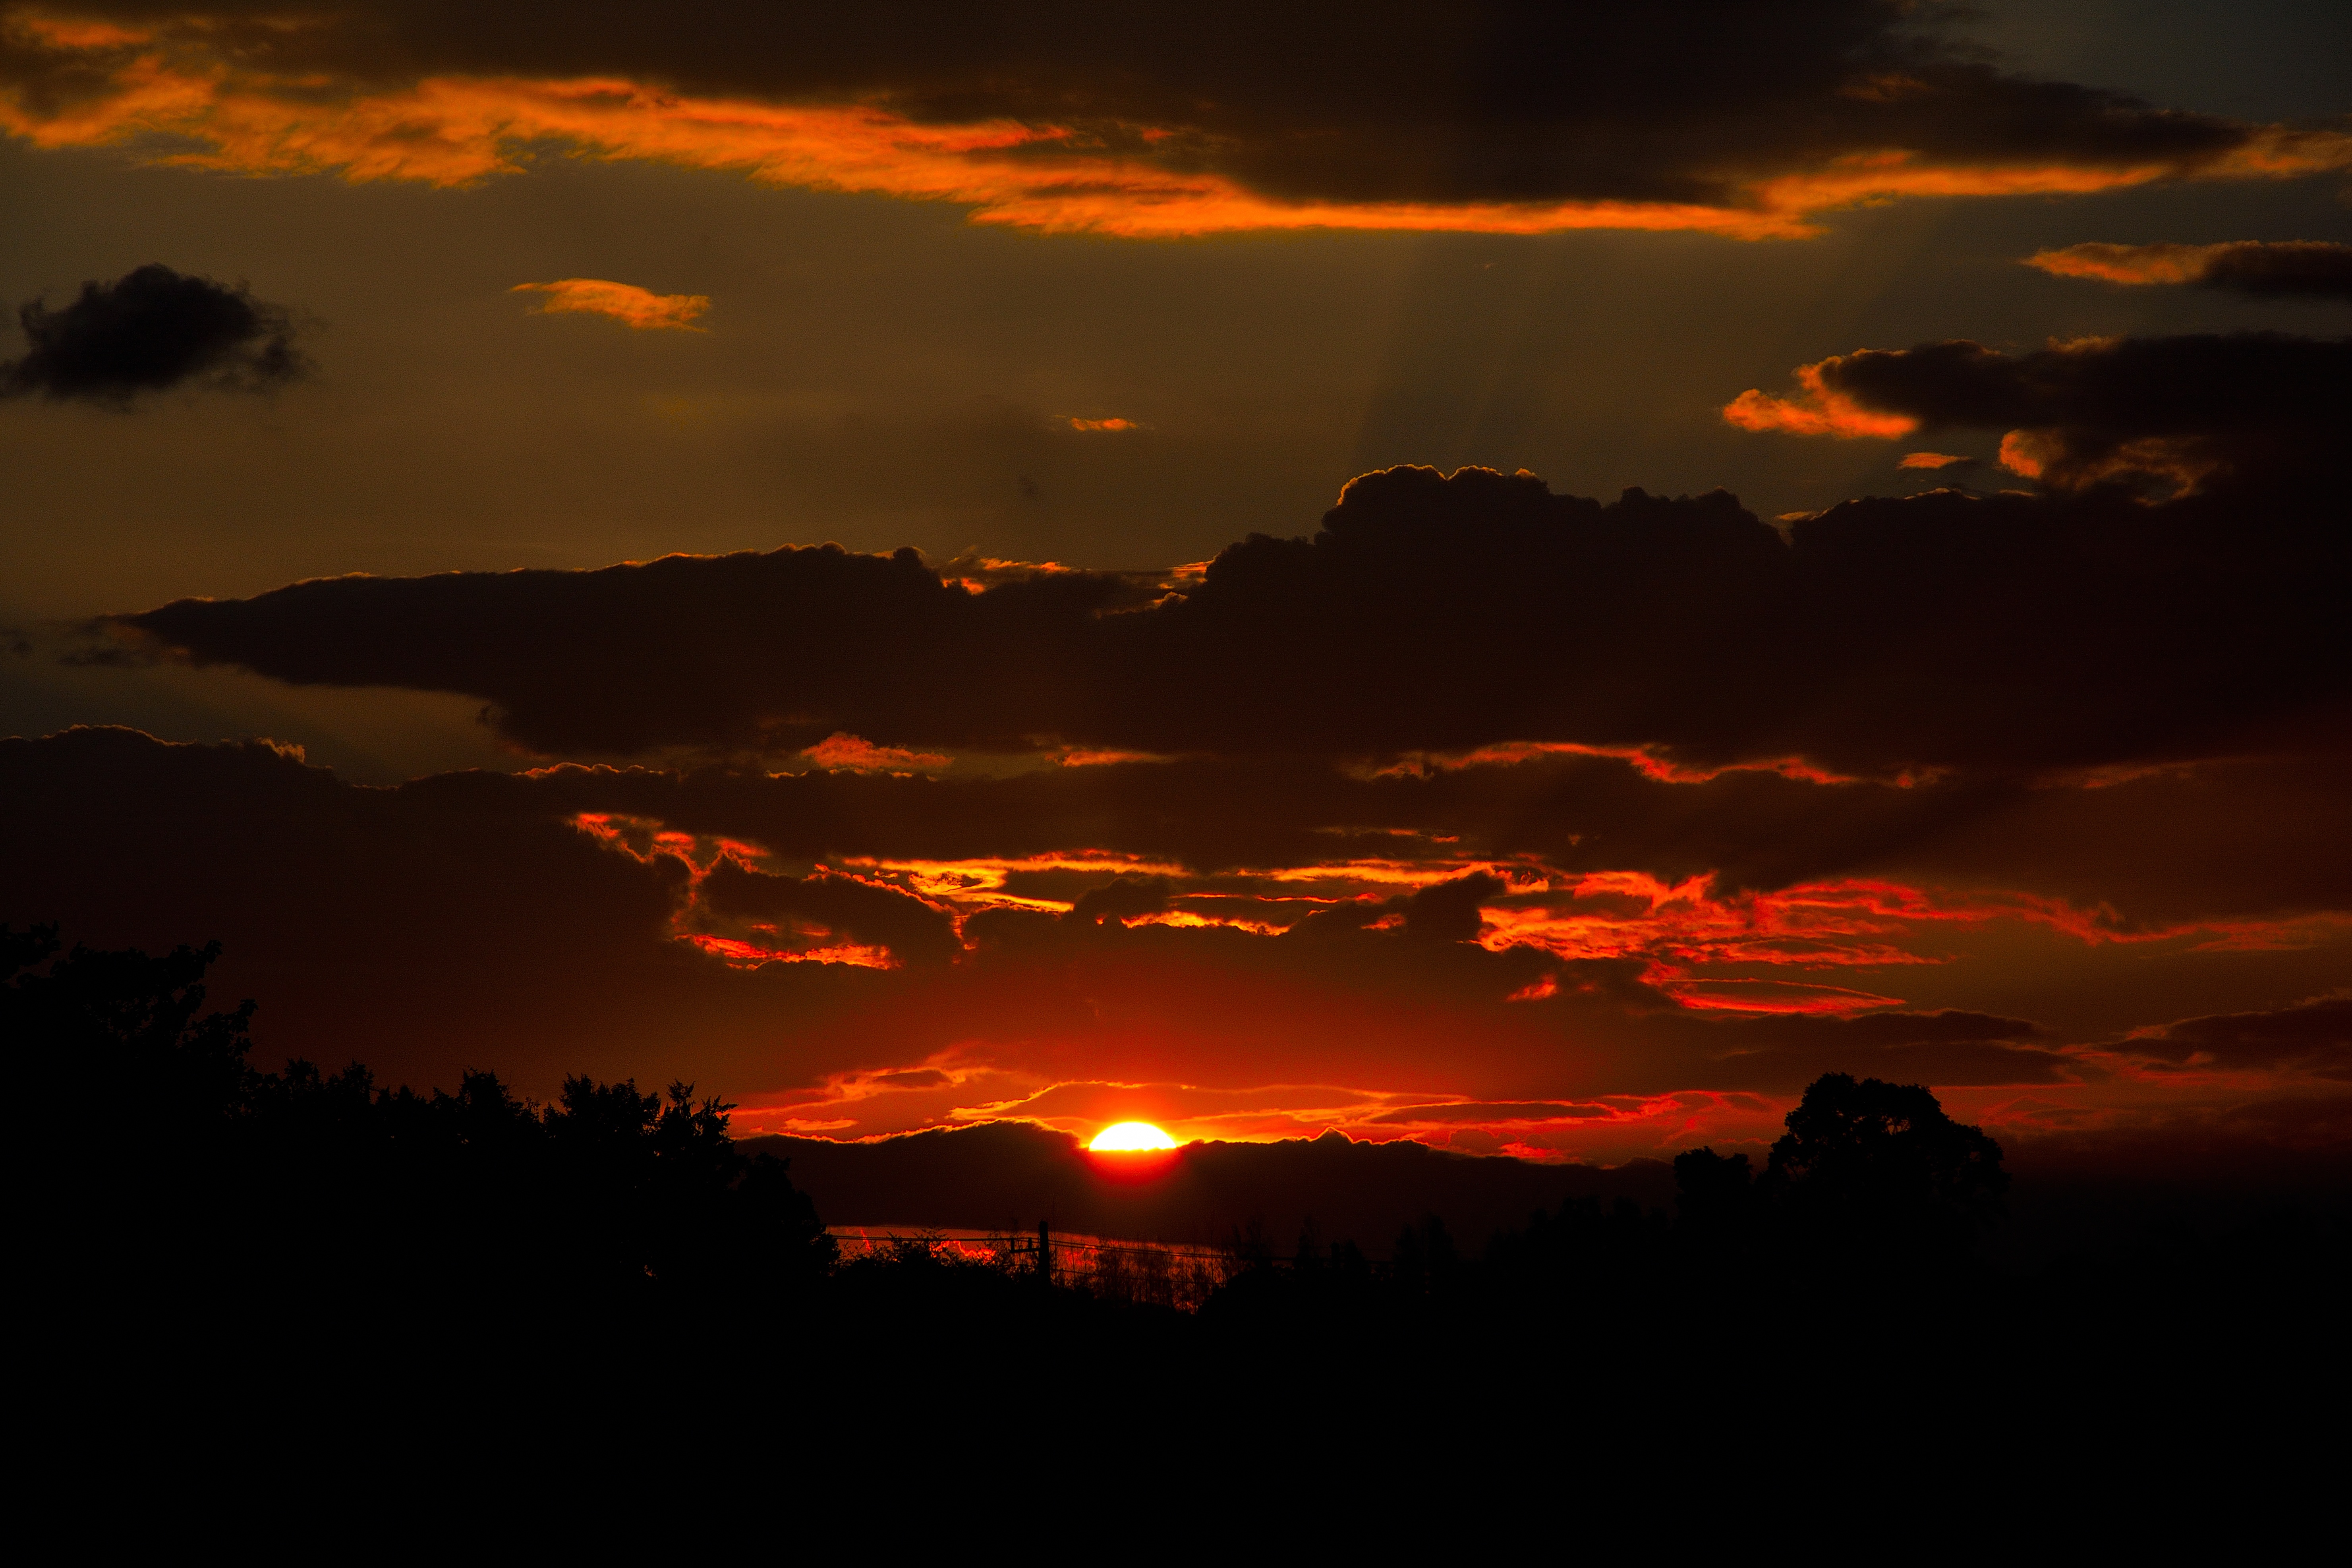
horizon, cloud, sky, sunrise, sunset, morning, dawn, atmosphere, dark, dusk, evening, darkness, daybreak, gloomy, afterglow, red sun, red sky at morning